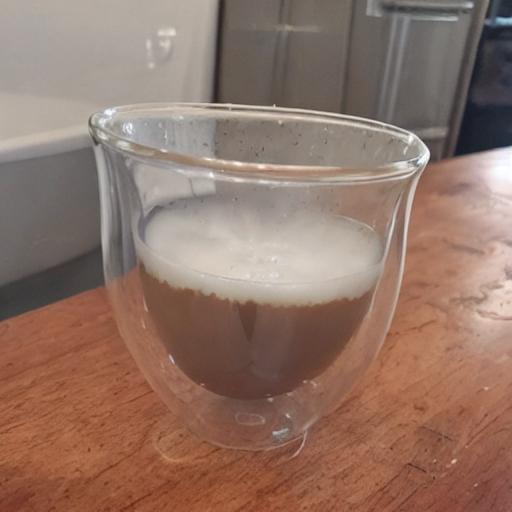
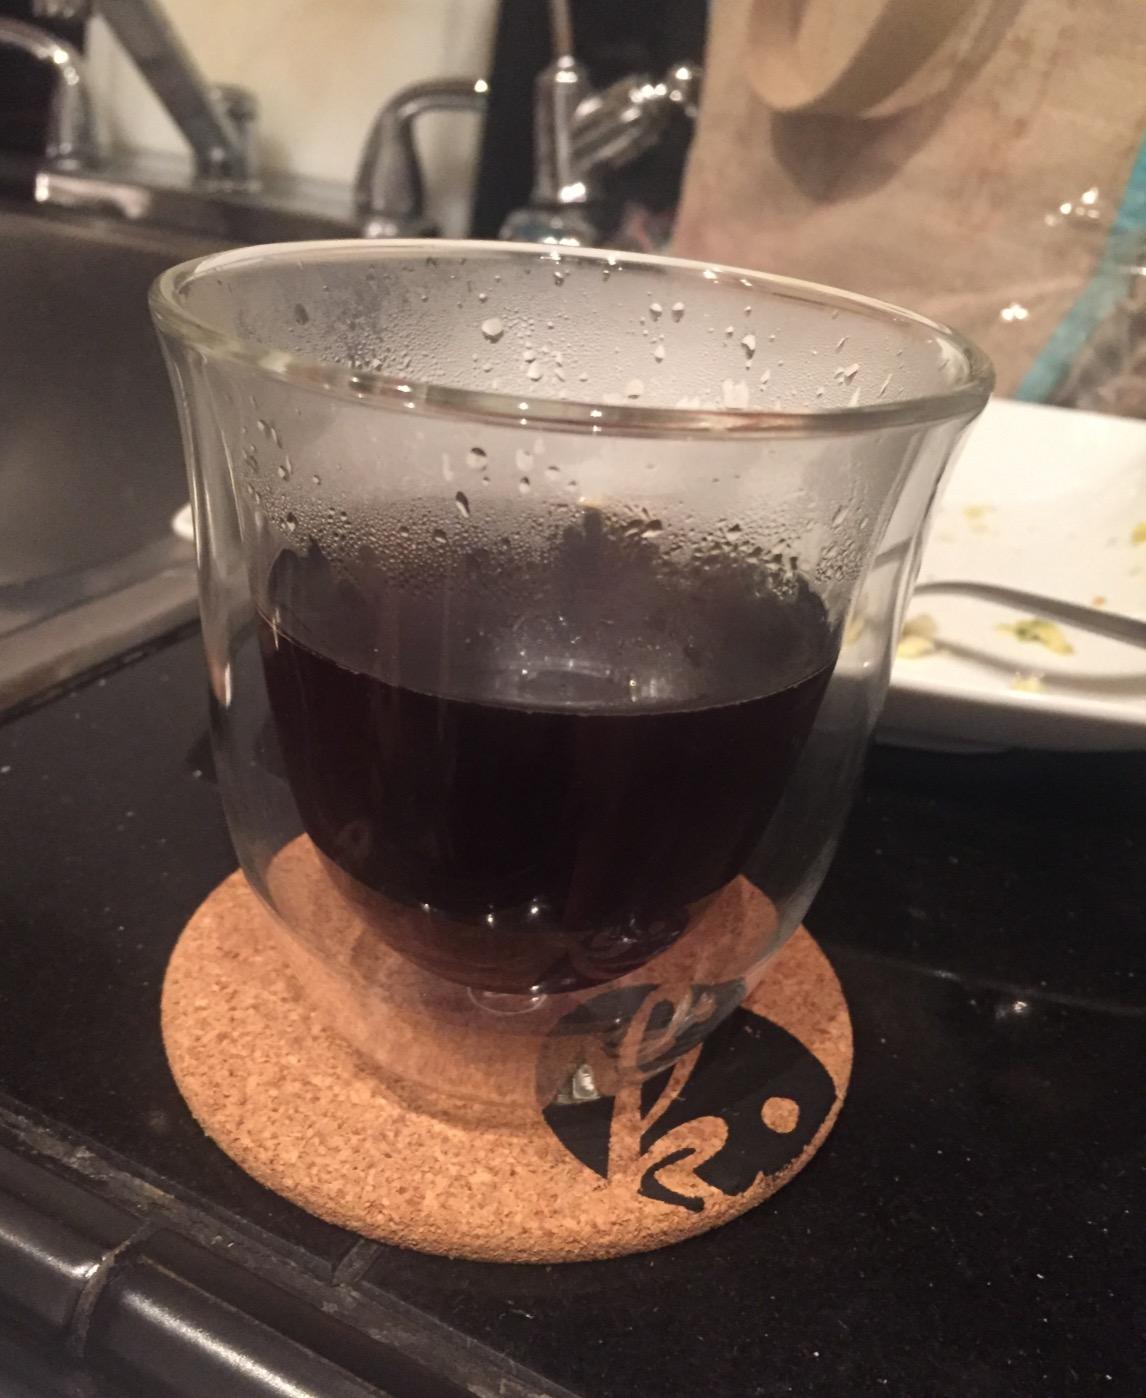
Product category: items_mug
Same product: no